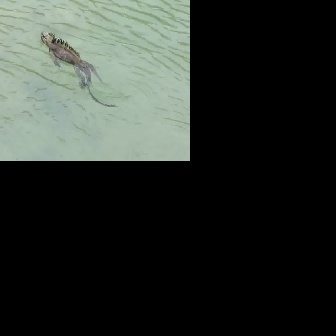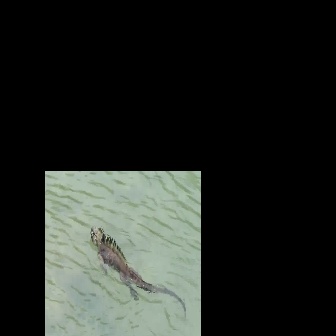
  Please identify the target specified by the bounding box [39,29,118,108] in the first image and locate it in the second image. Return the coordinates in [x_min,y_min,x_max,y_max] format.
Answer: [90,224,186,320]